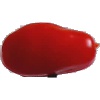
Label: Tomato 2